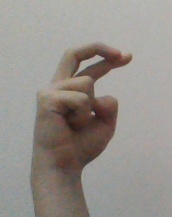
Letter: zay